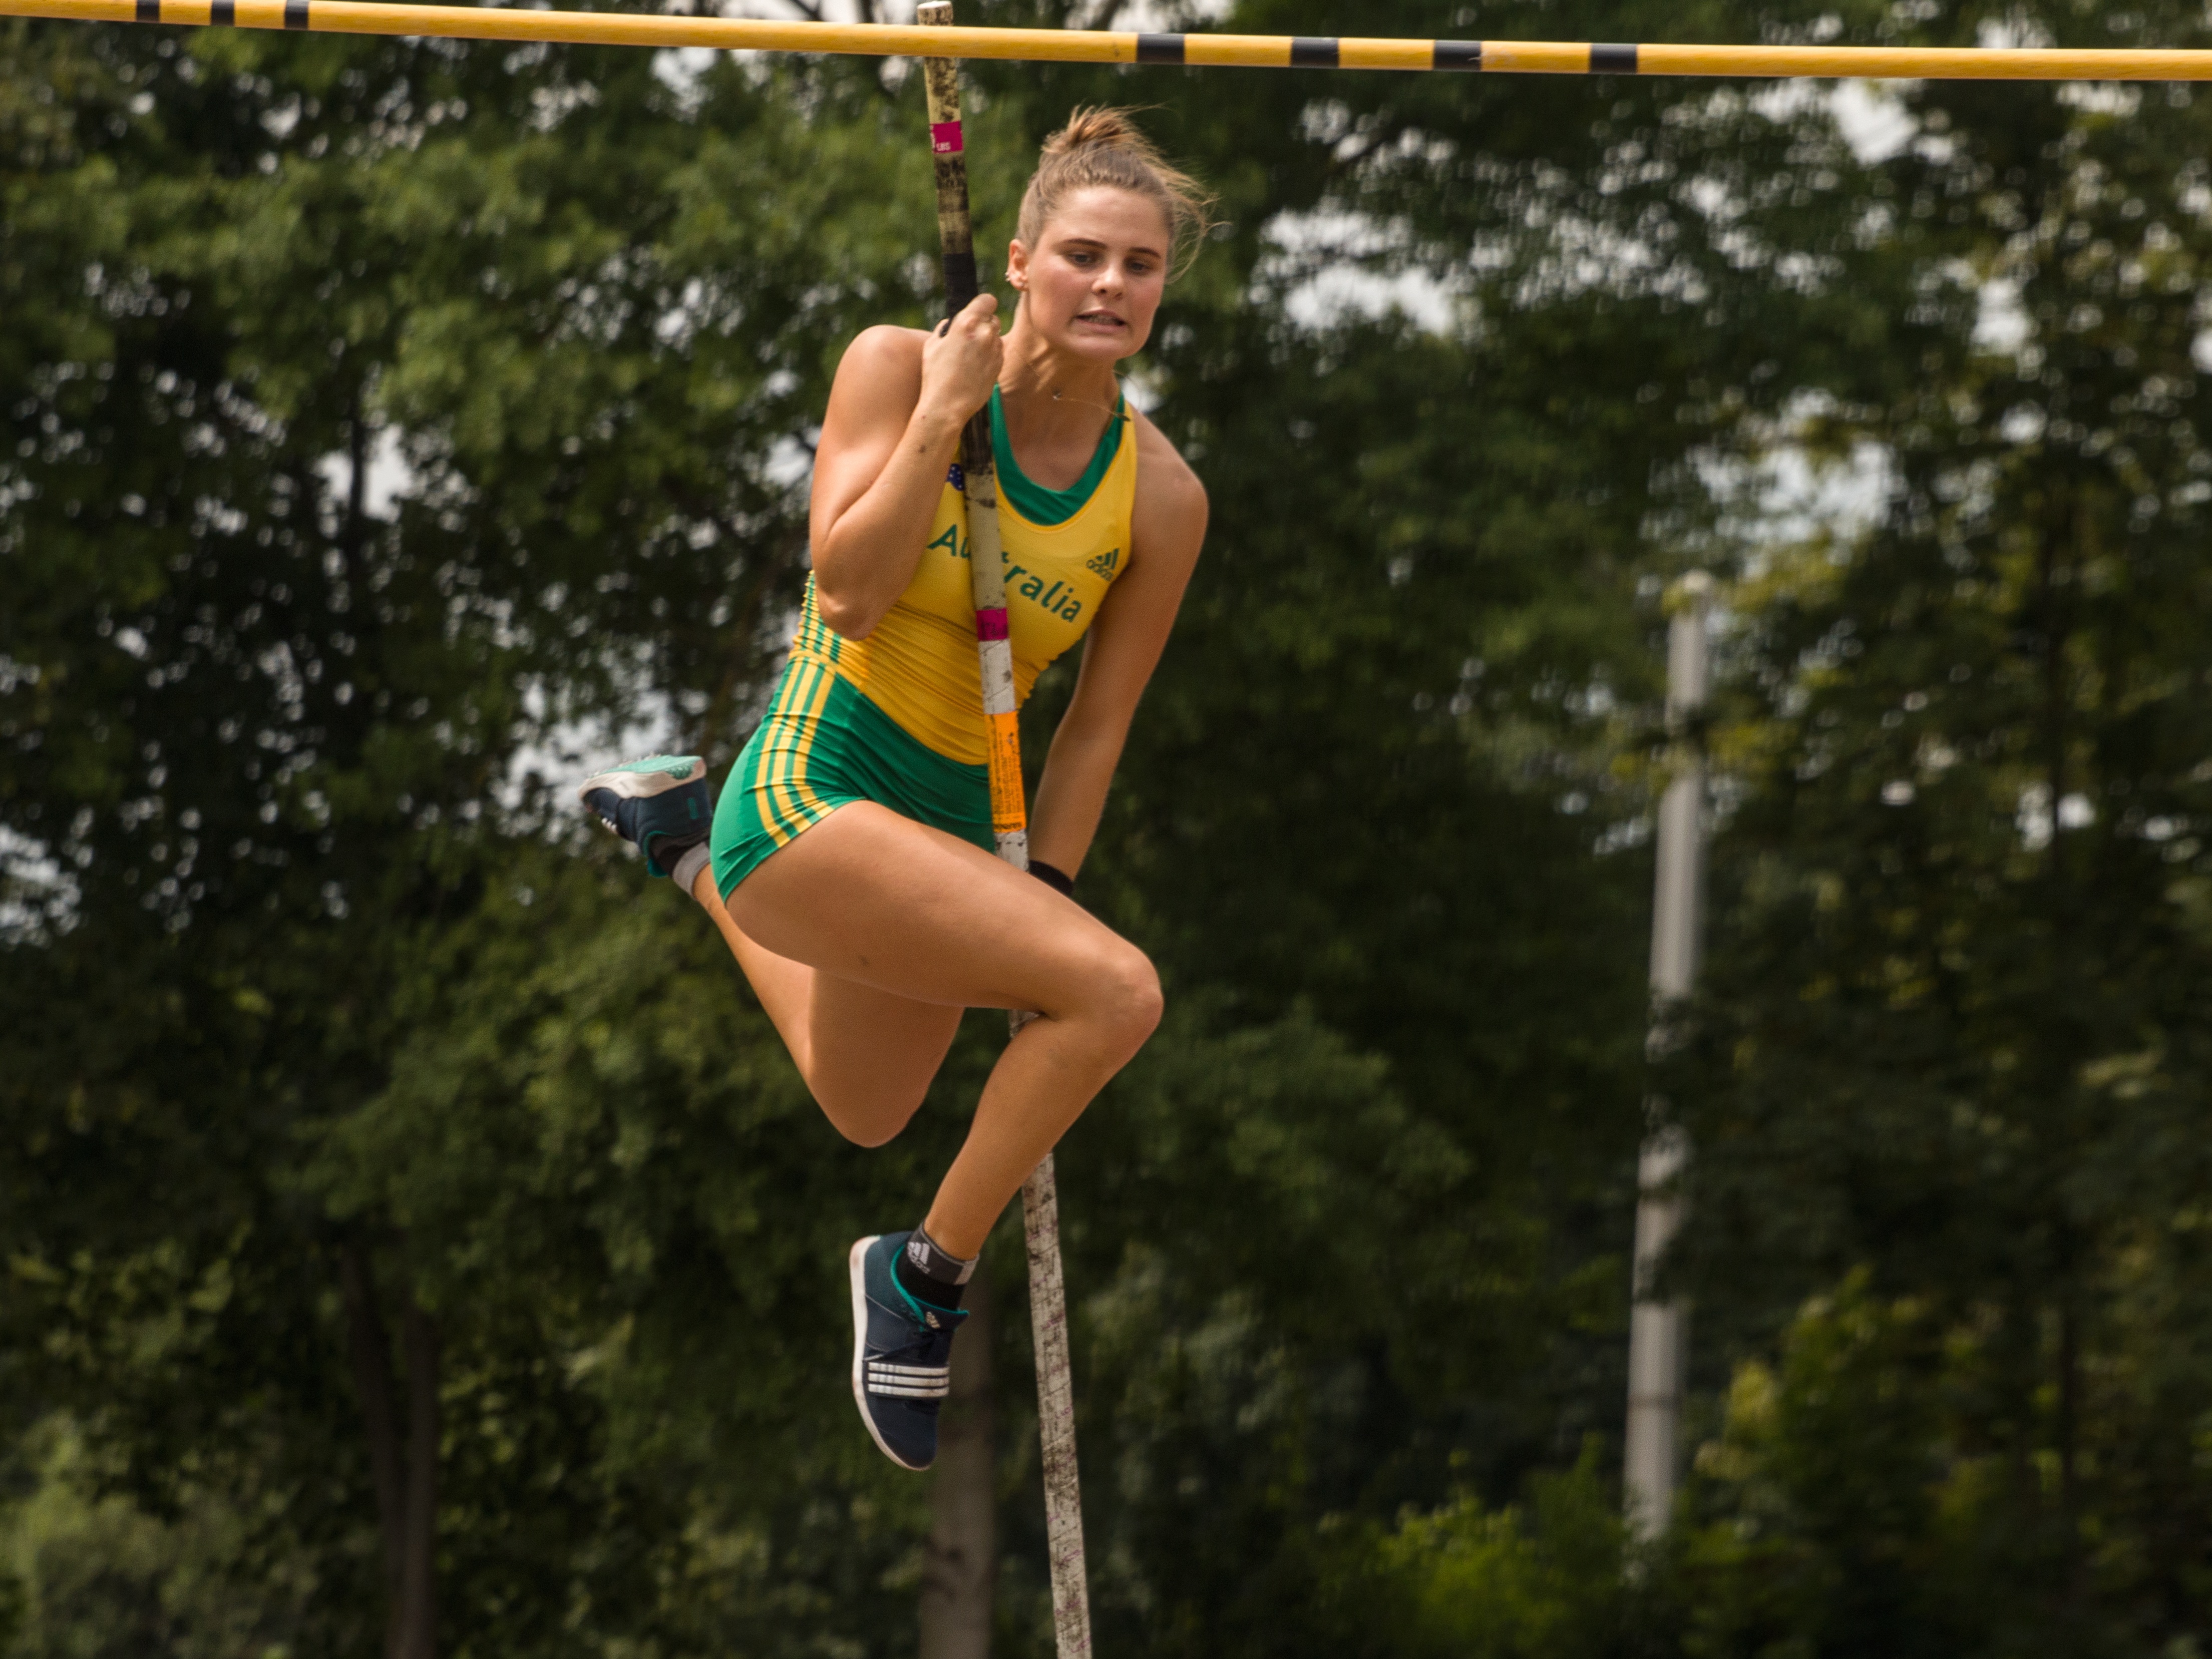
person, sport, jumping, sports, athletics, sprint, physical exercise, junior gala, pole vault, human action, track and field athletics, heptathlon